Suriname

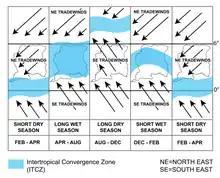
Seasons in Suriname

The first President of the country was Johan Ferrier, the former governor, with Henck Arron (the then leader of the NPS) as Prime Minister. In the years leading up to independence, nearly one-third of the population of Suriname emigrated to the Netherlands, amidst concern that the new country would fare worse under independence than it had as a constituent country of the Kingdom of the Netherlands. Surinamese politics did degenerate into ethnic polarisation and corruption soon after independence, with the NPS using Dutch aid money for partisan purposes. Its leaders were accused of fraud in the 1977 elections, in which Arron won a further term, and the discontent was such that a large portion of the population fled to the Netherlands, joining the already significant Surinamese community there.